True Vine

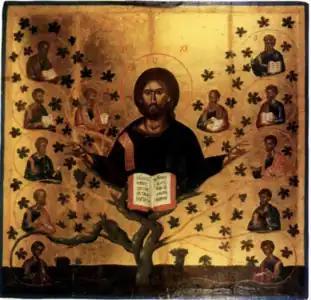
"Christ the Vine" by Angelos Akotantos completed between 1425 - 1457

There are numerous Old Testament passages which refer to the people of Israel as a vine ( "gephen"): , , , , , and , and . The Old Testament passages which use this symbolism appear to regard Israel as faithful to God and/or the object of severe punishment.